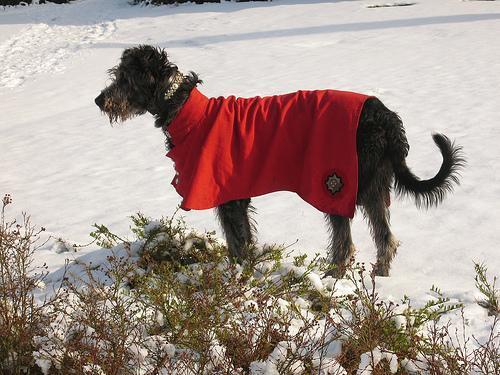
Irish_wolfhound